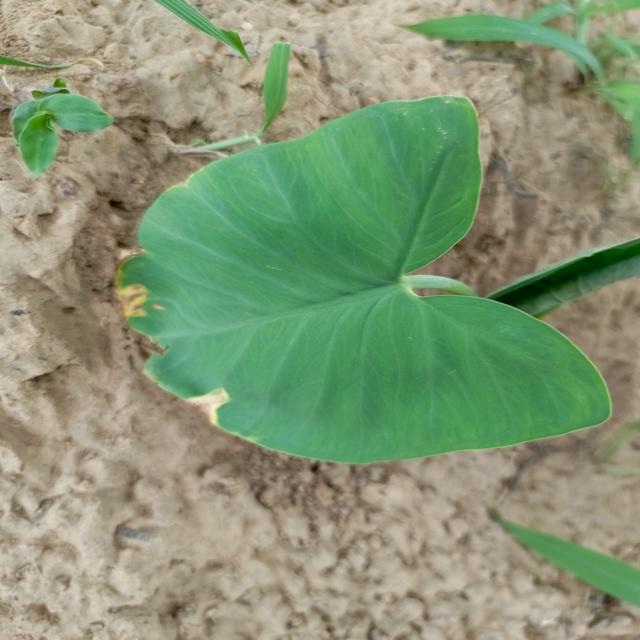
Label: Mid_Blight